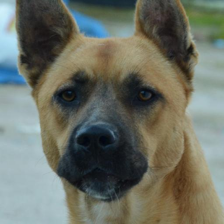
Label: animals